Weblin House

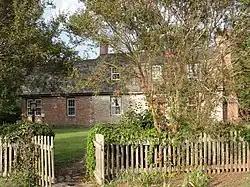
Weblin House, September 2012

Weblin House is a historic home located at Virginia Beach, Virginia. It was built in 1653, and is a -story, three-bay, Colonial-era vernacular brick farmhouse. It is topped by a gambrel roof (the original gable roof was replaced after a fire) and has two massive exterior-end chimneys with a T-shaped stack and cap. A modern two-story brick wing is attached to the south end.